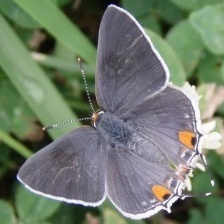
Species: GREY HAIRSTREAK
Butterfly family (ImageNet category): lycaenid_butterfly